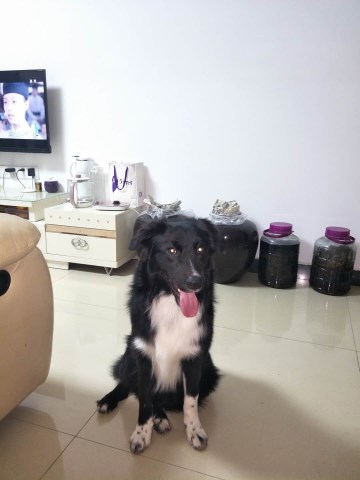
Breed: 2594-n000109-Border_collie